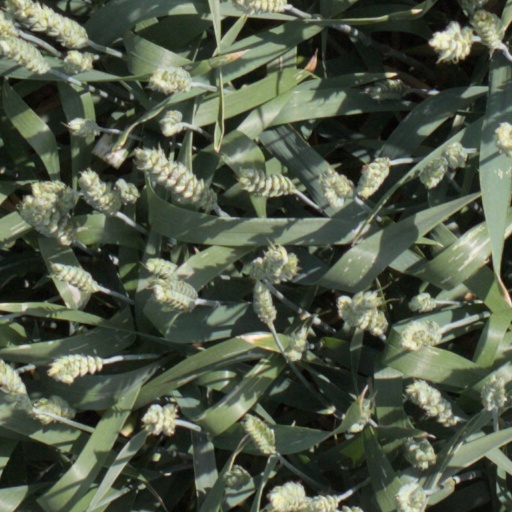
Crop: wheat